Downtown Kansas City

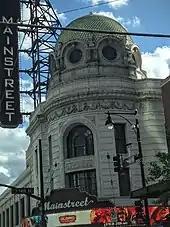
The redeveloped Mainstreet Theater is the Alamo Drafthouse.

Cordish planned four residential towers as part of the project, which include a 25-floor residential tower (One Light), to the immediate north of the H&R Block headquarters on a lot once occupied by the flagship store of the Jones Store Company. Groundbreaking on the complex began in March 2006. As of 2023, One and Two Lights are complete, and Three Light is under construction. The Entertainment District practically shares a border with I-670. Enclosed between the residential towers and H&R Block's new building will be many shops and restaurants new to the Kansas City area. The new district has become a major attraction for residents and visitors, and has had a civic impact on downtown similar to that experienced by other municipalities, such as Baltimore and San Antonio.